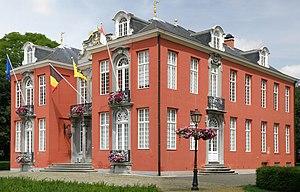
Antwerpen, district Hoboken. Kasteel Sorghvliedt.